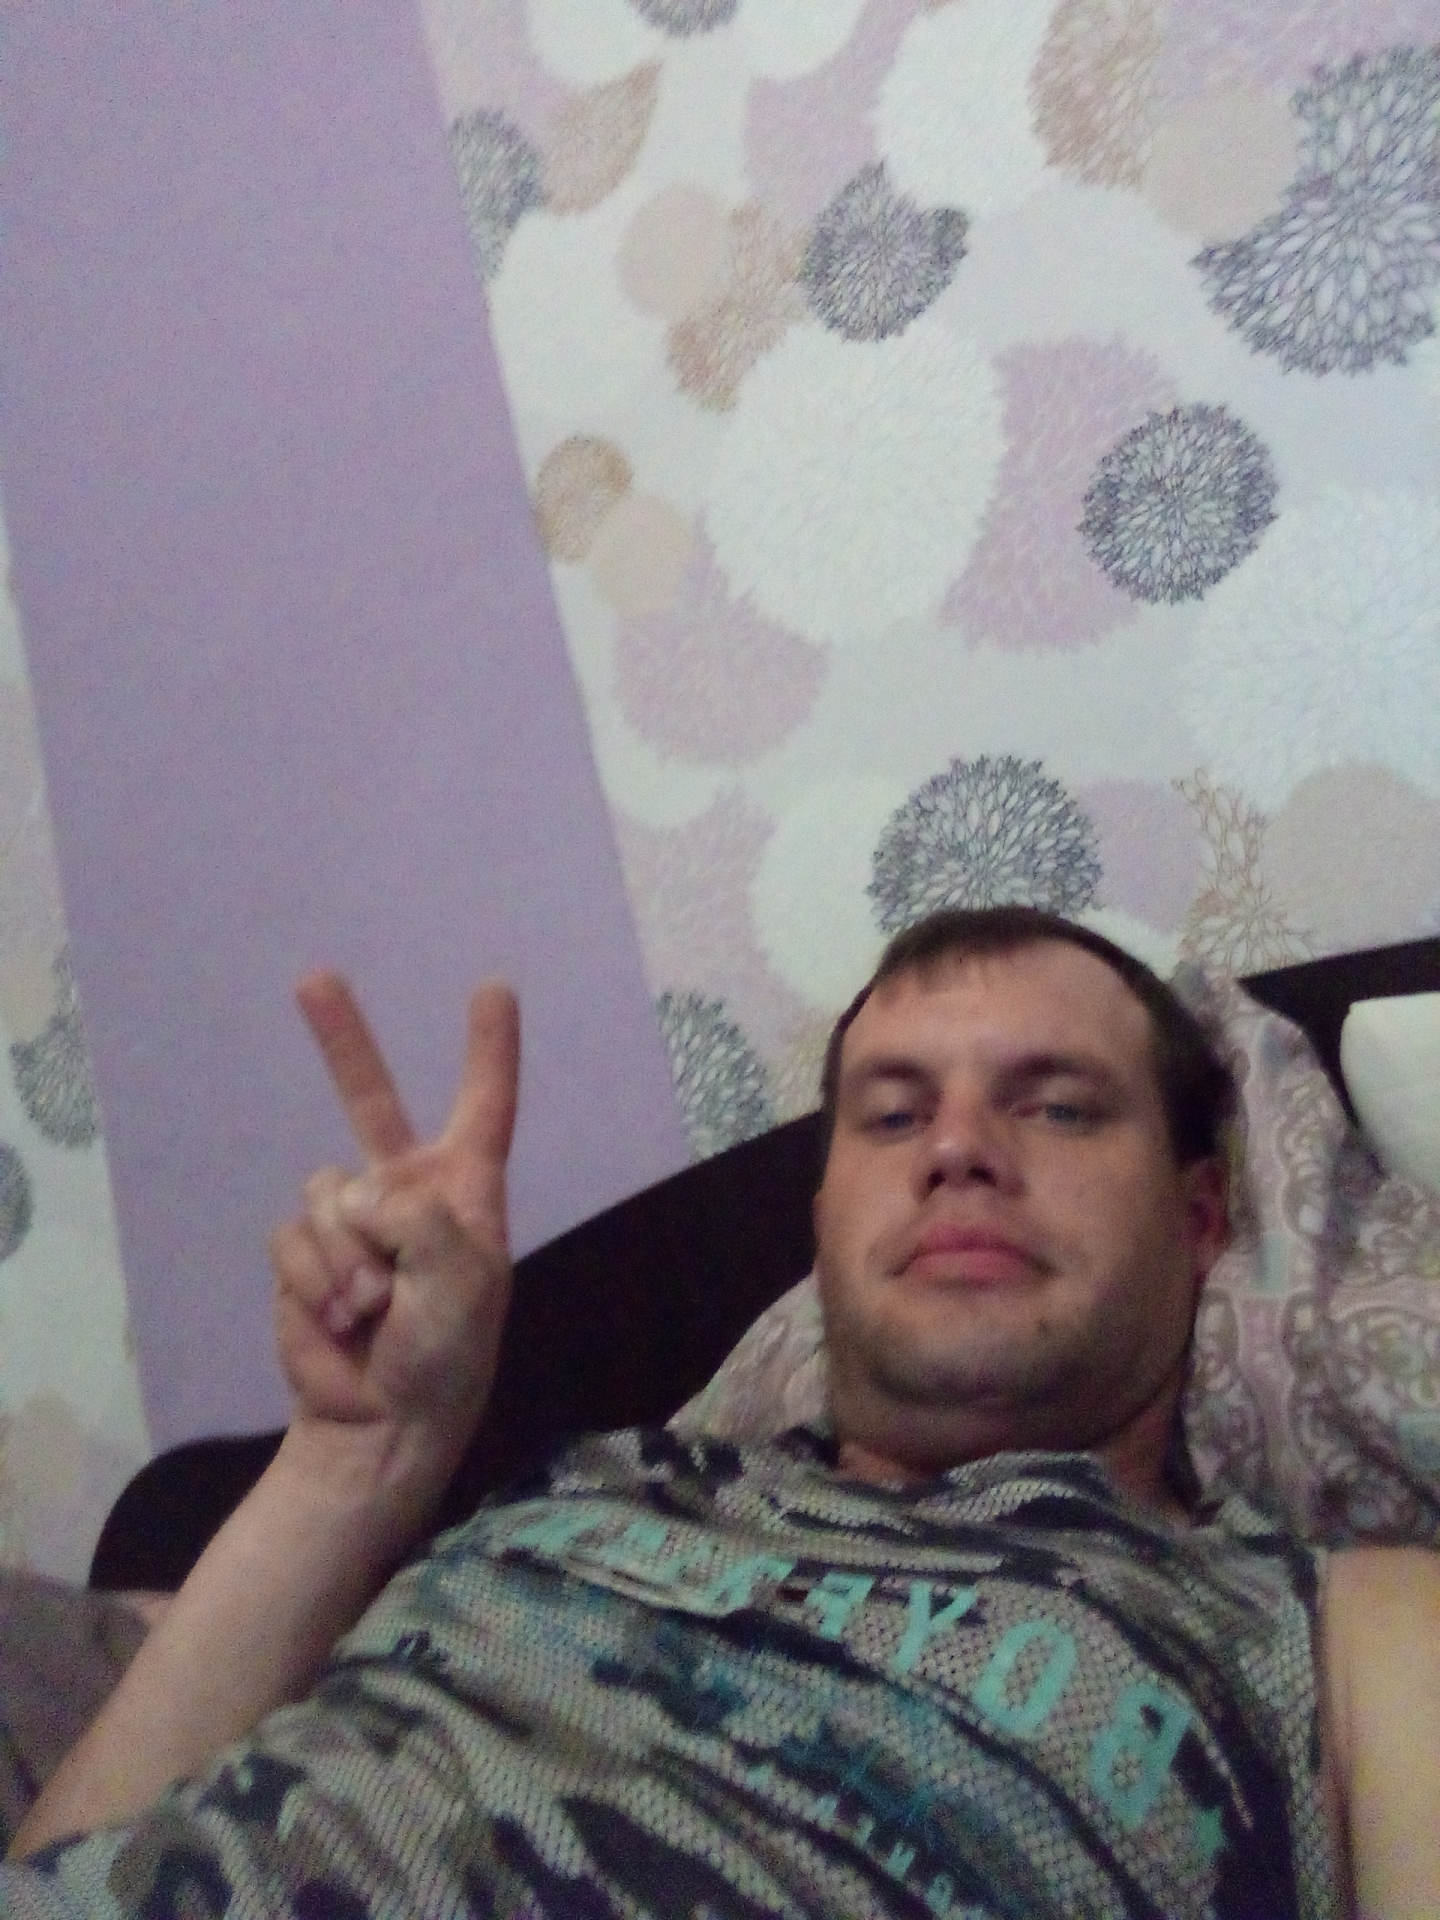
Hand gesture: peace